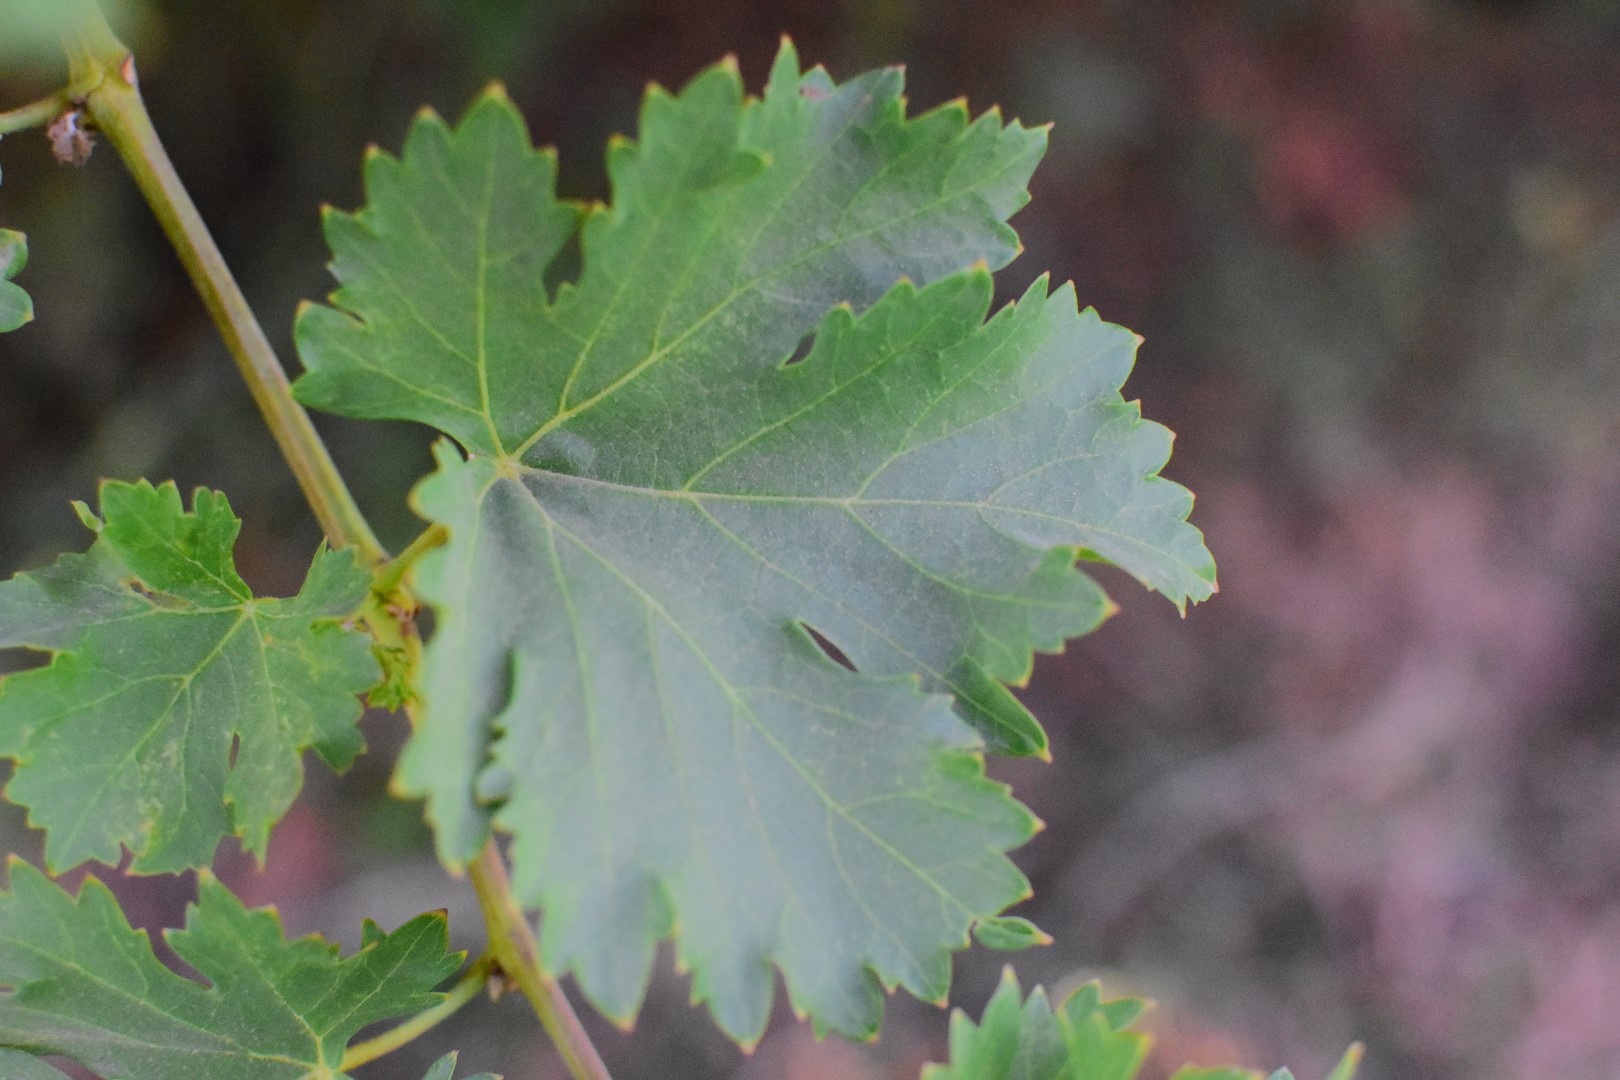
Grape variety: Deas Al-Annz